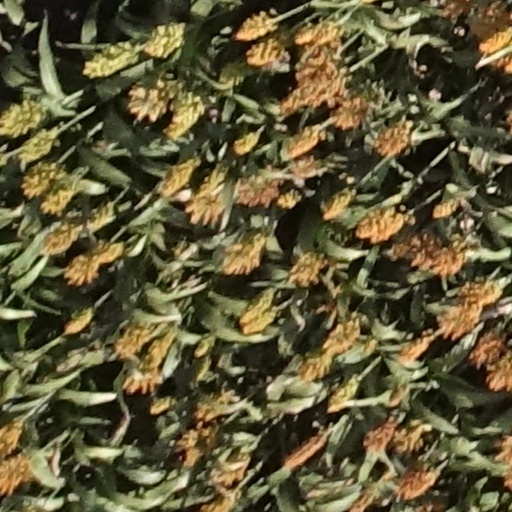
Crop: sorghum